Nils F. Ambursen

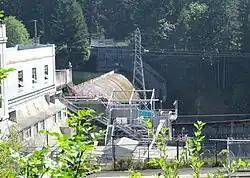
River Mill Dam, Estacada, Oregon, constructed in 1911

Nils F. Ambursen (February 6, 1876 – January 17, 1953) was a Norwegian-American civil engineer and inventor. He was the founder of Ambursen Hydraulic Construction Company and was known for his influential dam designs in the early 20th century.